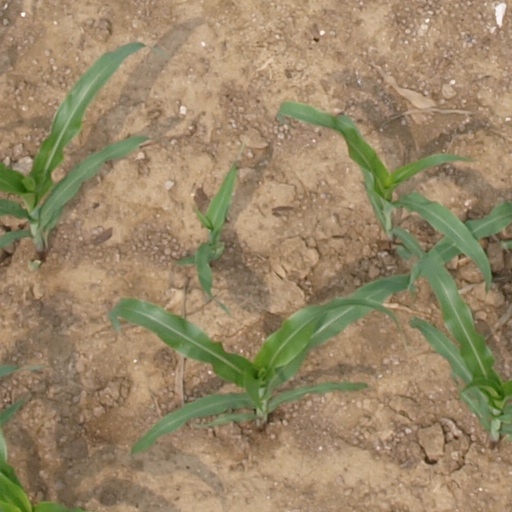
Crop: maize; corn